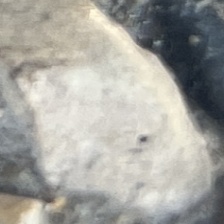
Label: no_lanternfly